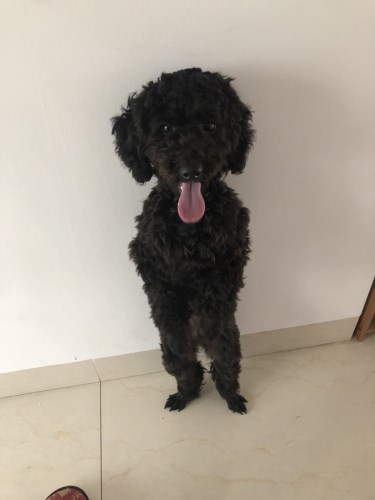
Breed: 7449-n000128-teddy